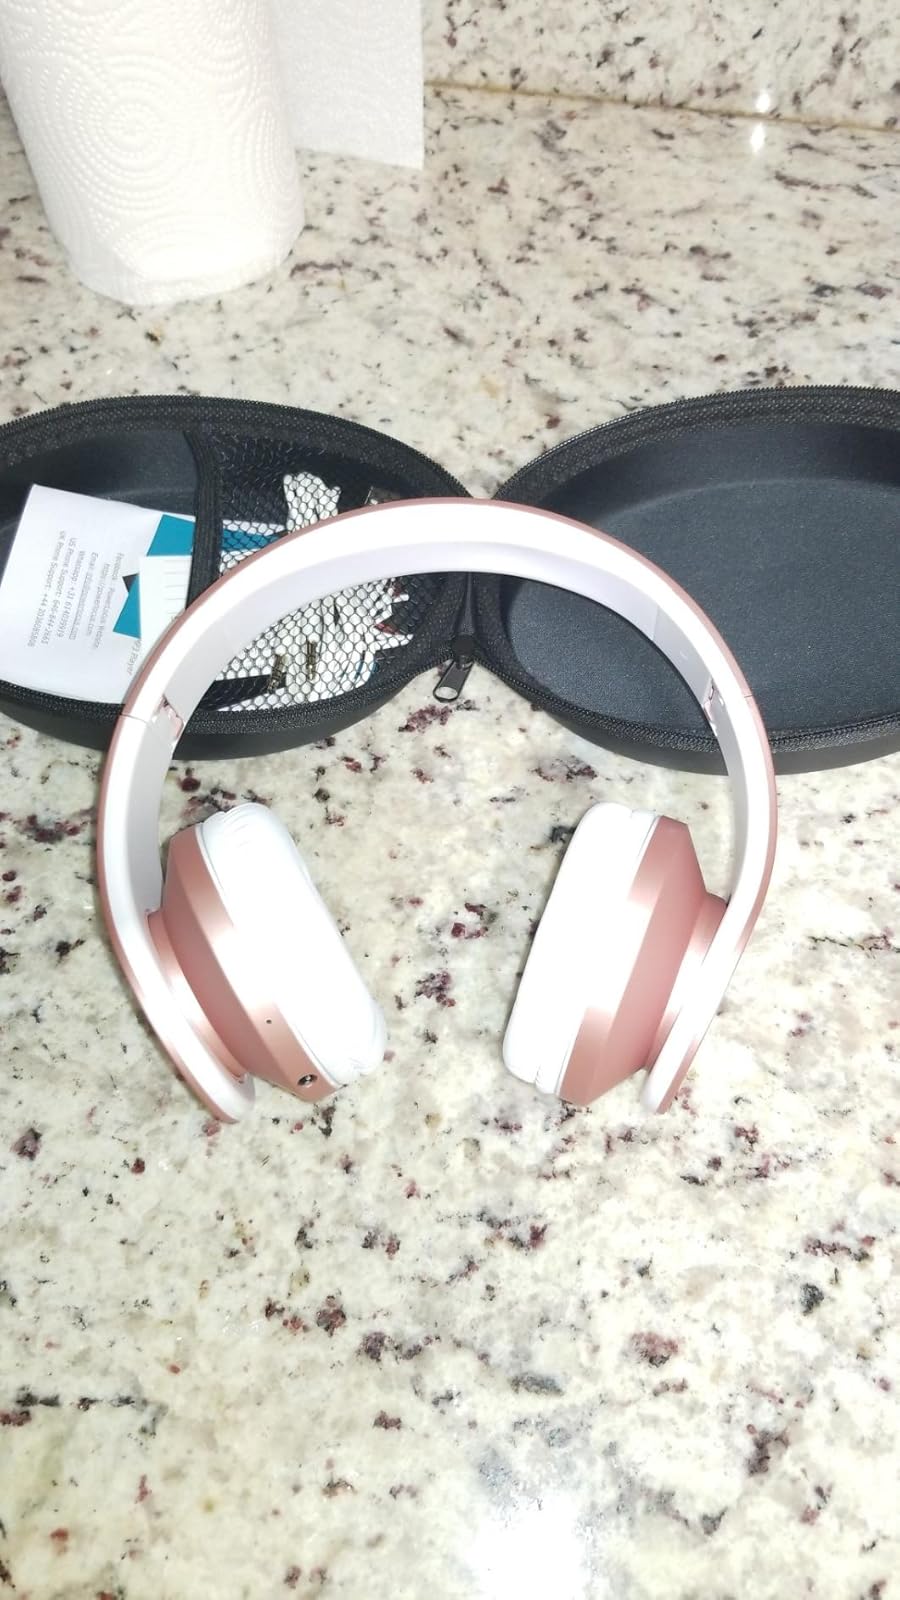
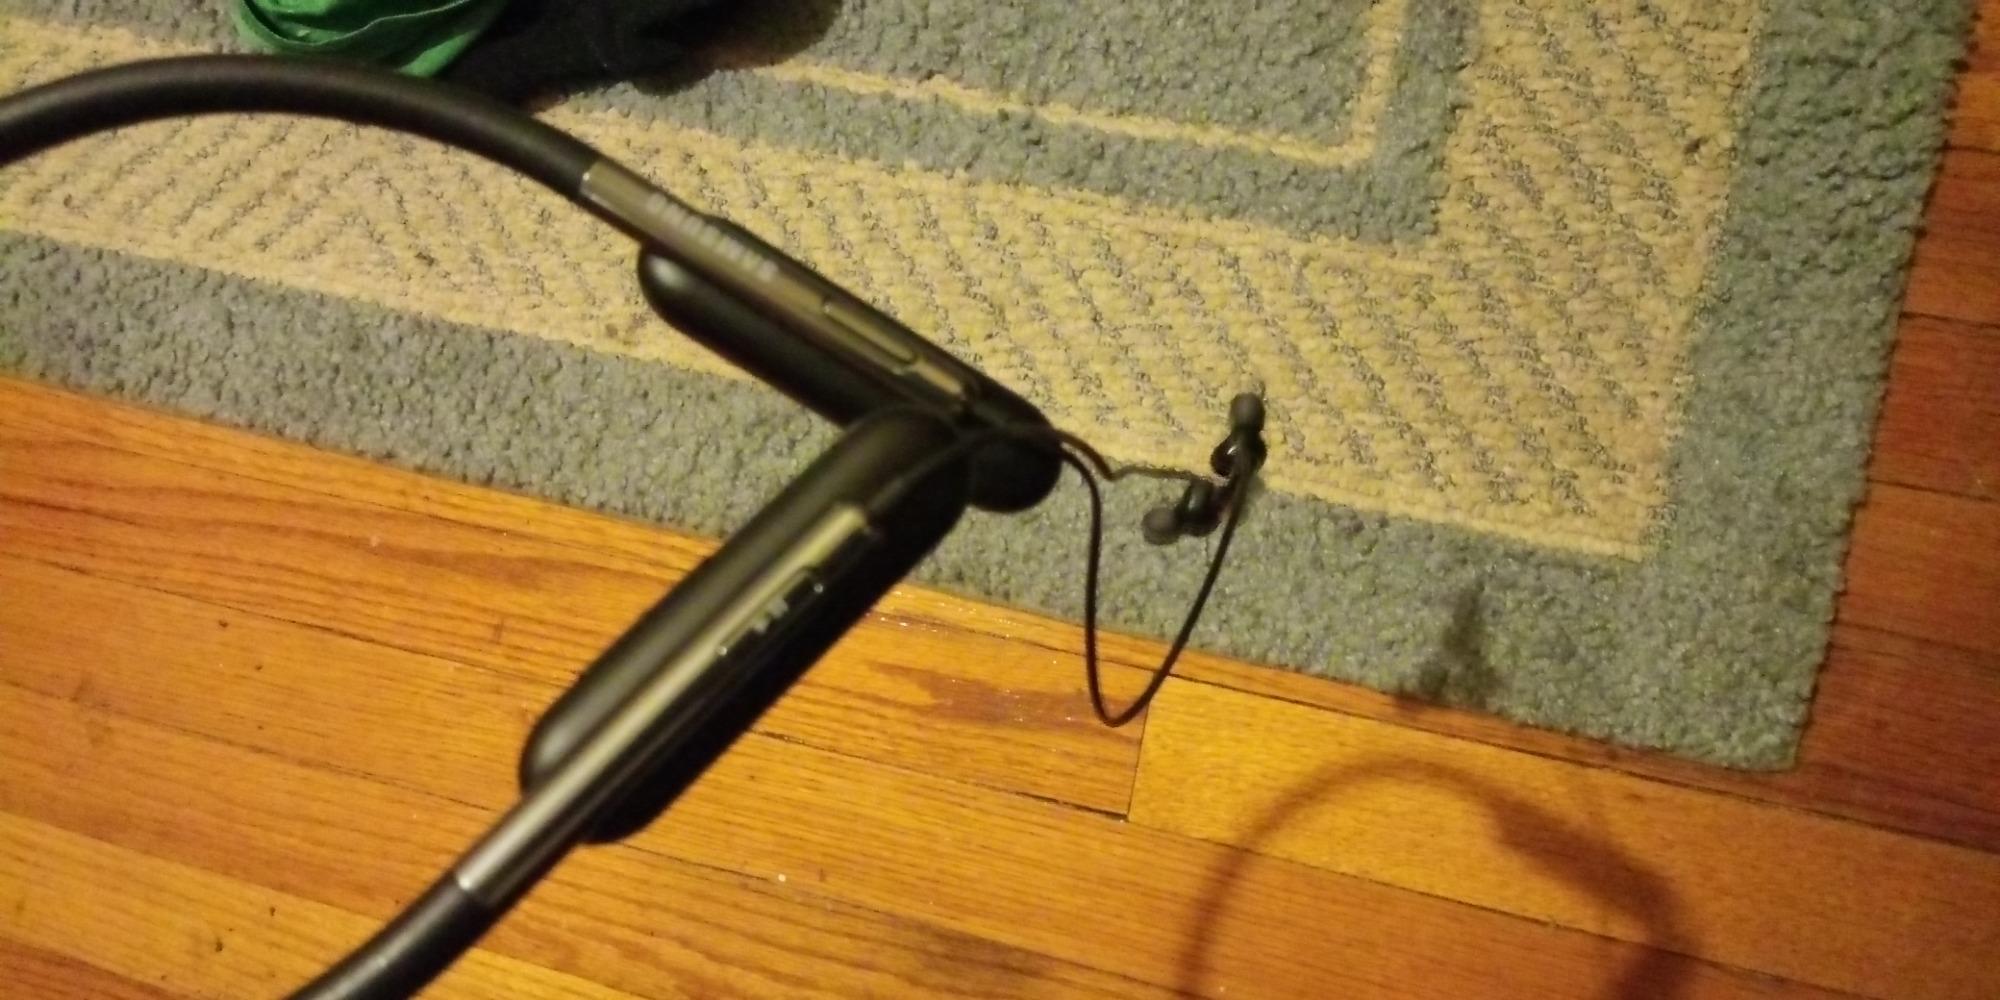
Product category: headphones
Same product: no